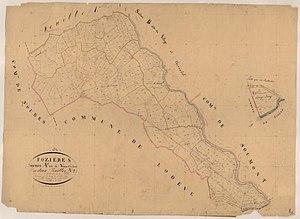
Fozières. - Cadastre napoléonien
Fozières est une commune française située dans le département de l'Hérault en région Occitanie.